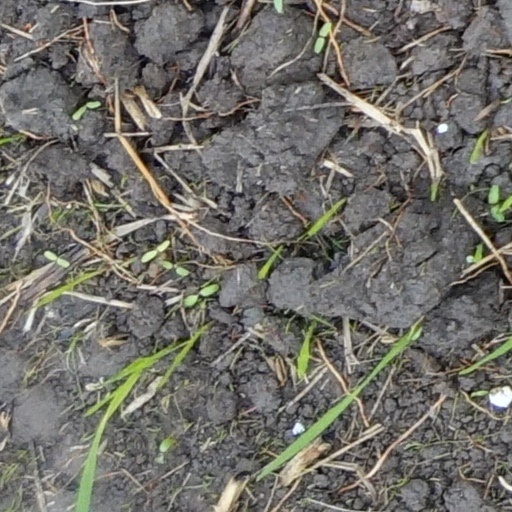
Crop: wheat